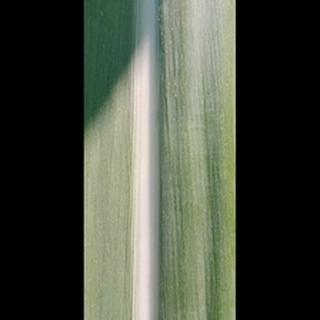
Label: healthy_sugarcane